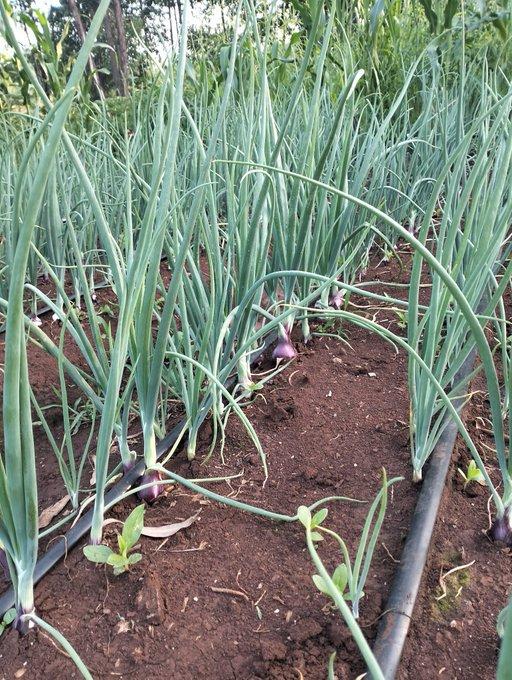
Zao la vitunguu, limekomaa shambani kwa afya njema  tayari kwa kuvunwa kwa uangalifu, vikionyesha ukuaji bora, mavuno yenye tija na ubora na kuandaa mazao kwa mauzo ndani na nje, ili kuongeza kipato cha wakulima.